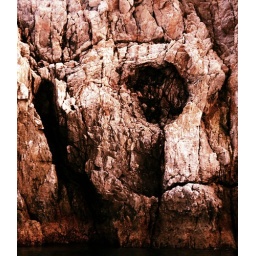
An enormous skull formation in the rocks on a small island near Heuksando Island, towers over the sea